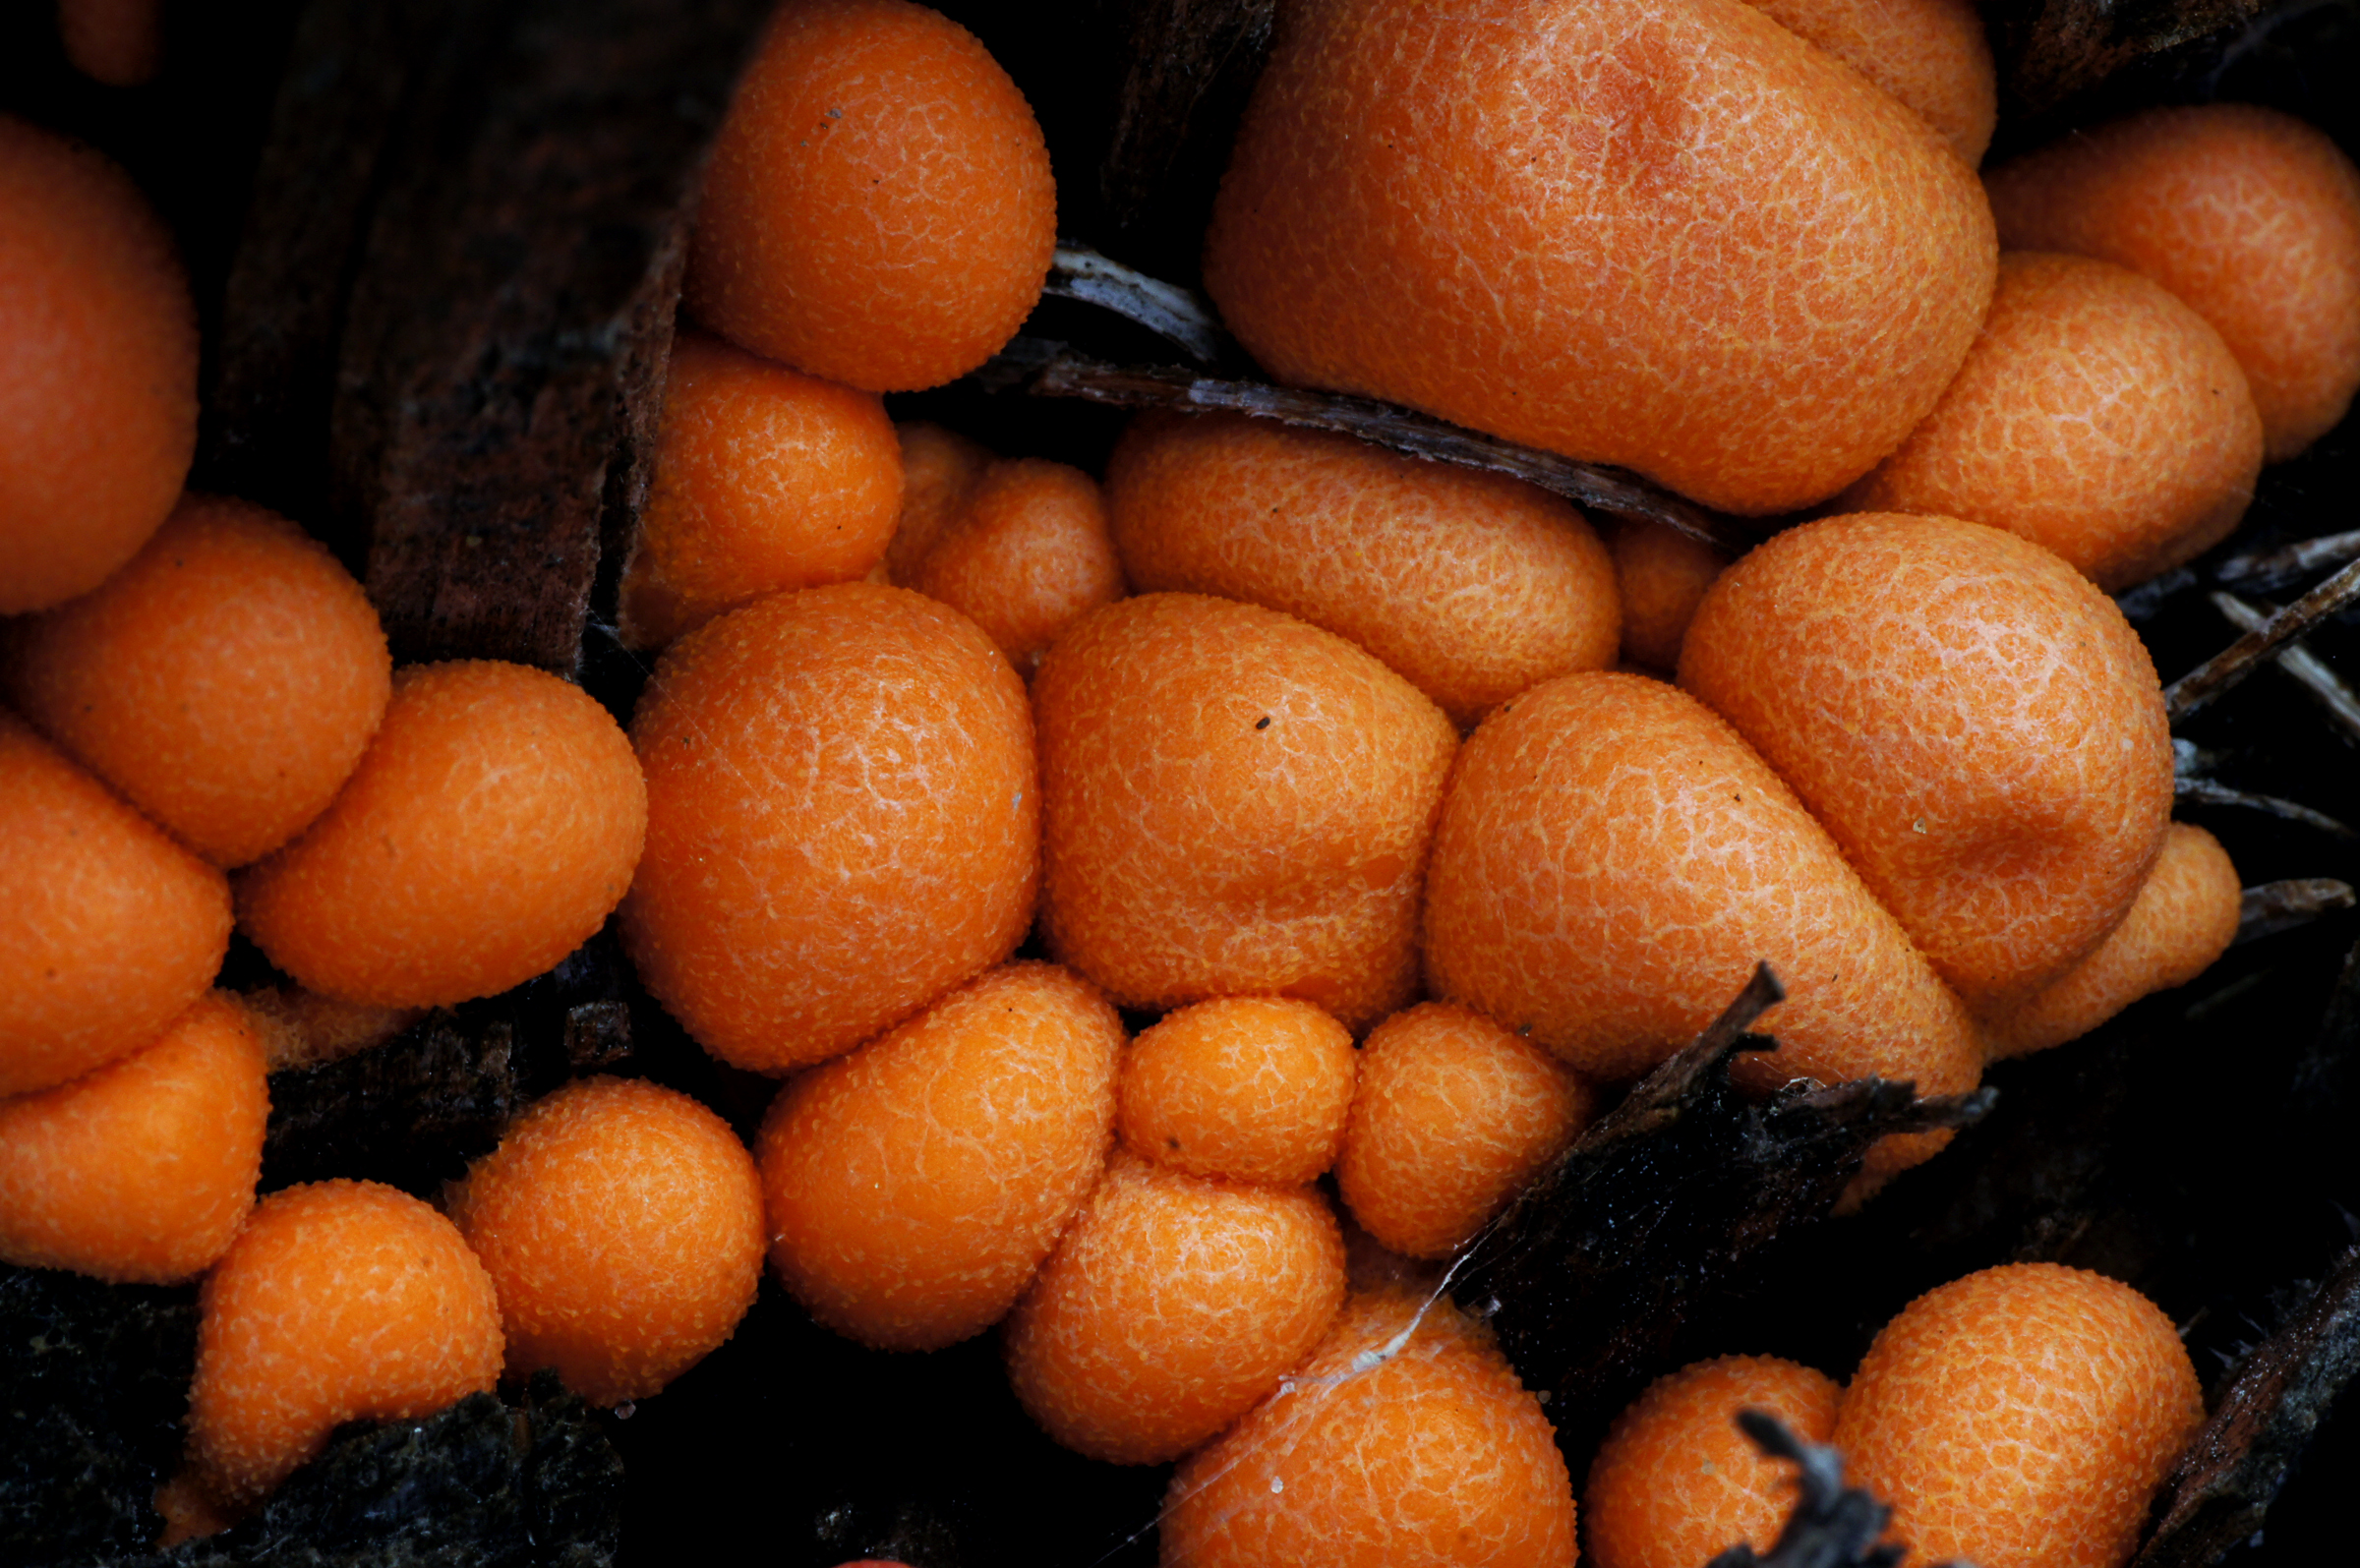
plant, fruit, orange, food, produce, fungi, tangerine, clementine, slime, orangeslimemould, sonydslra580, orangefungi, tamron90mmmacro, spores, mould, flowering plant, mandarin orange, land plant, tangelo